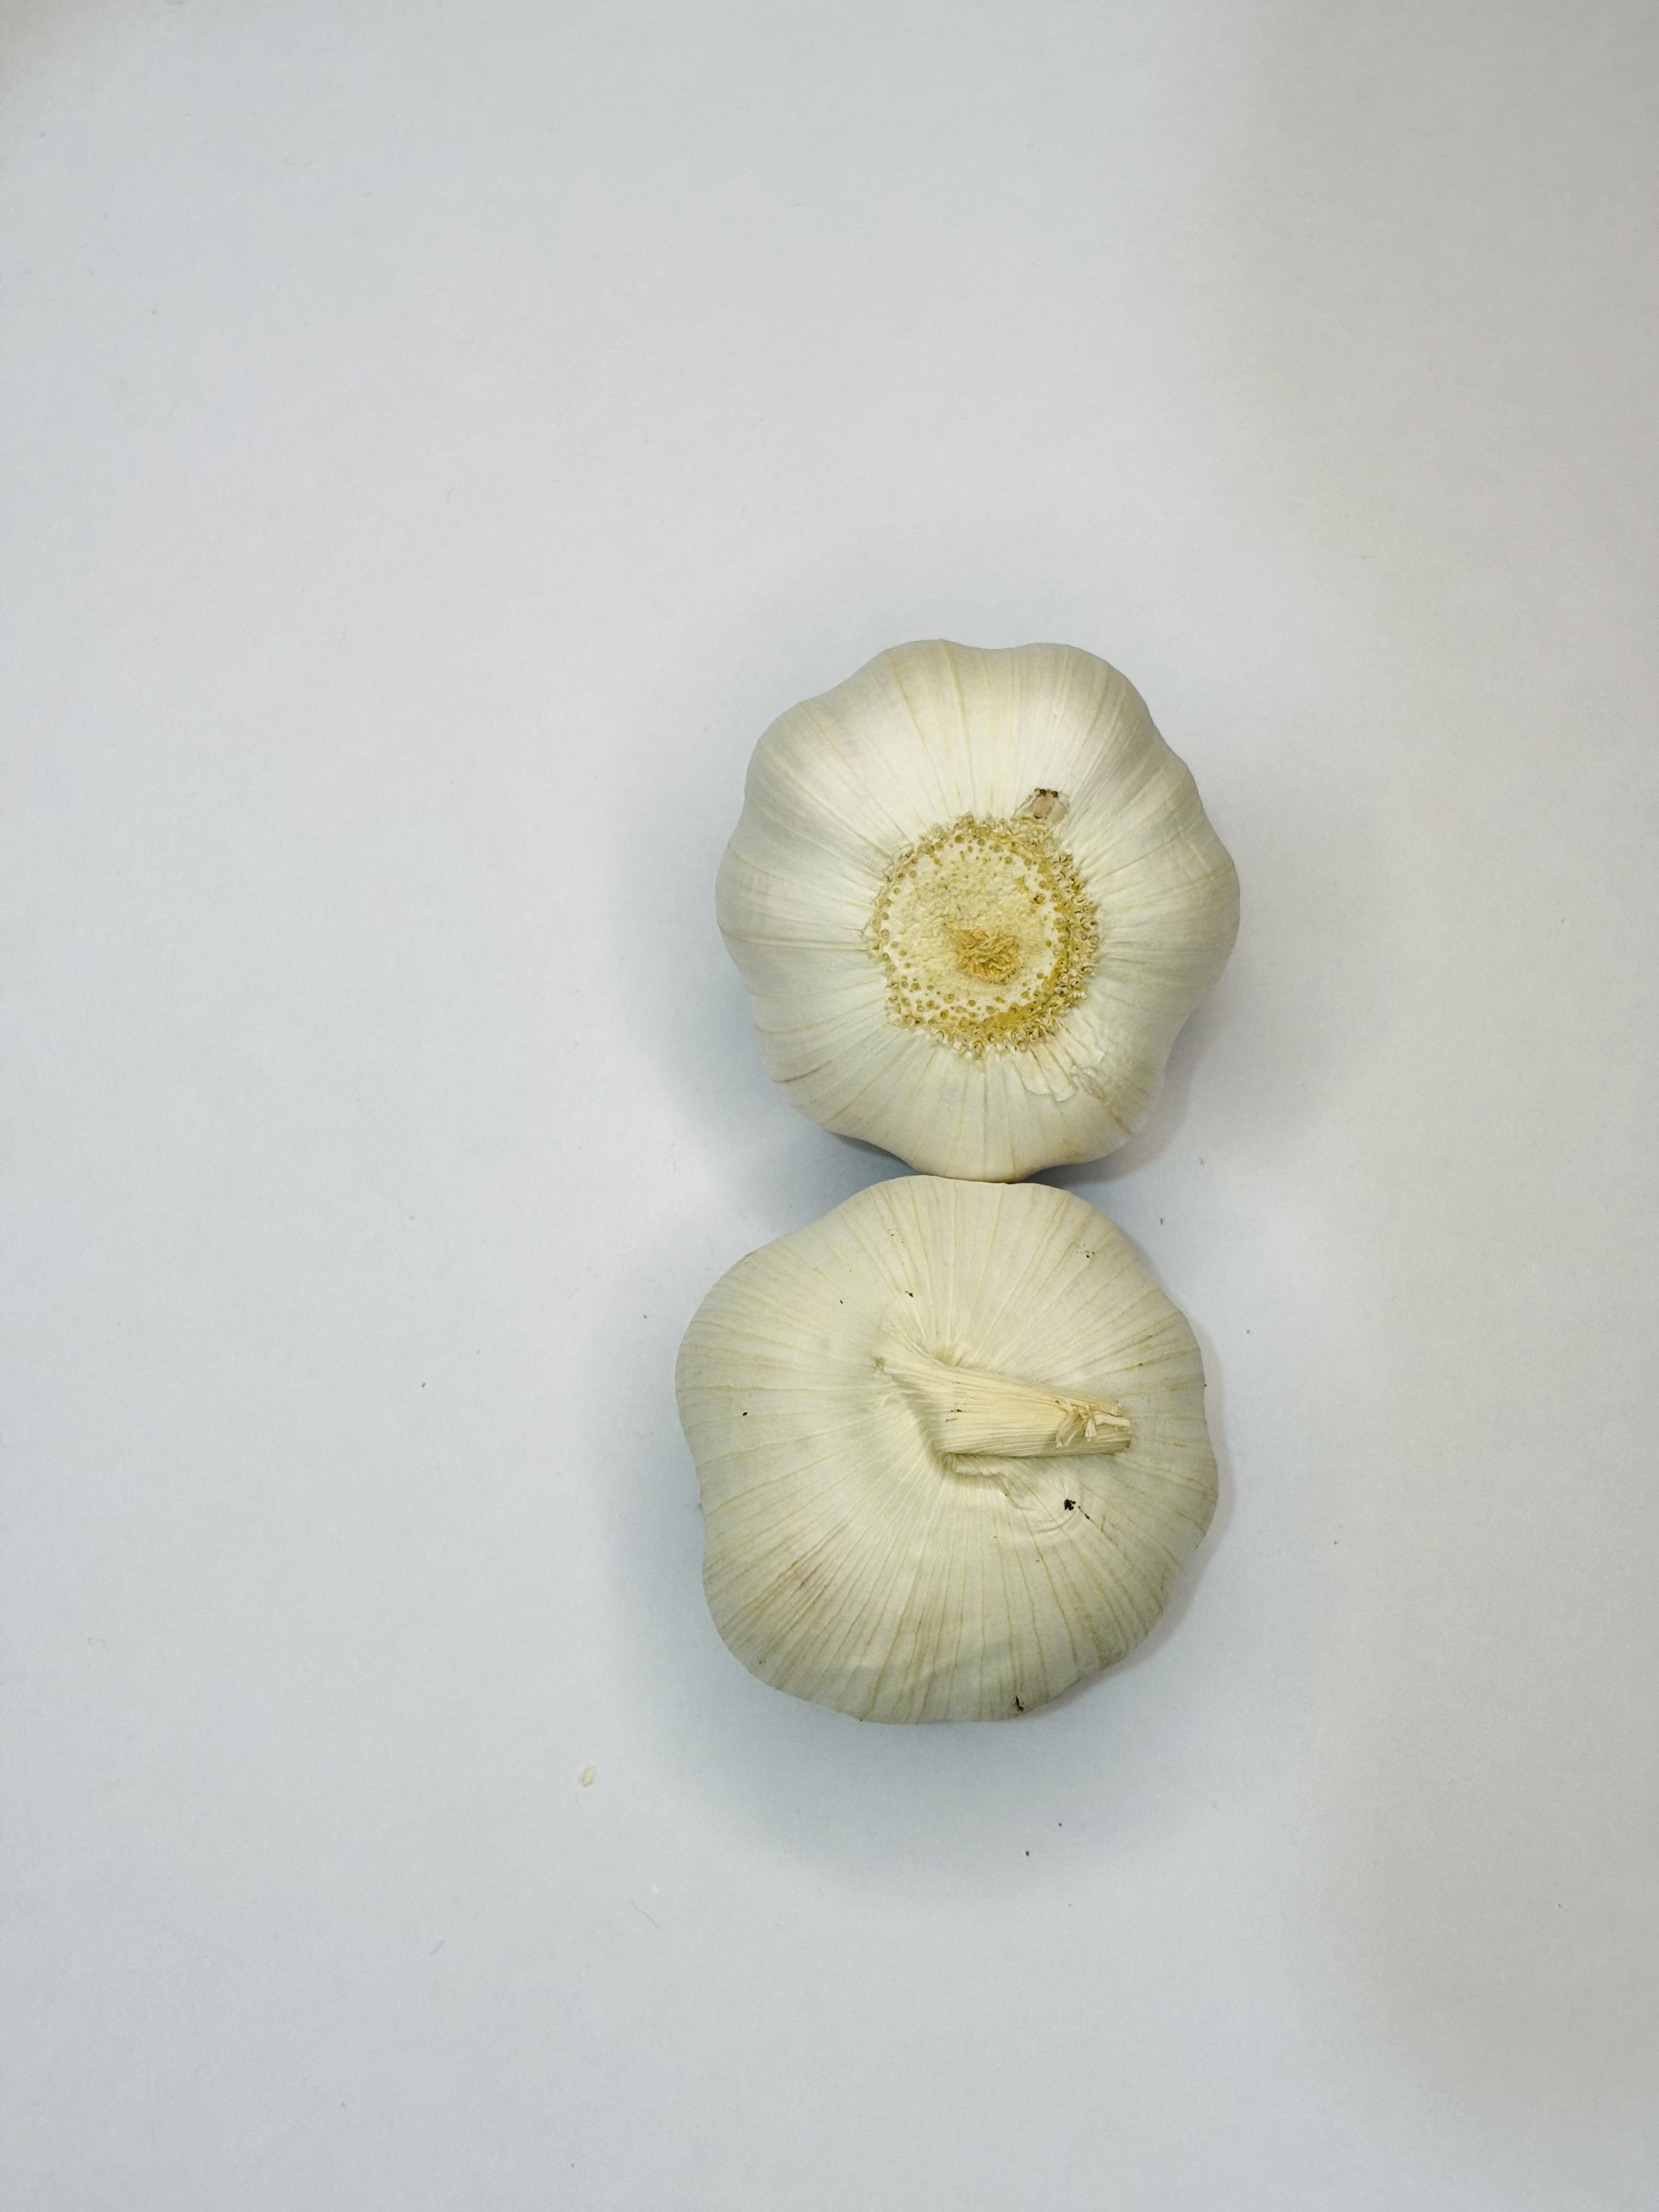
Label: Garlic